Middleton Grange Shopping Centre

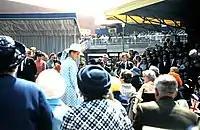
HRH Princess Anne at the opening of the shopping centre, May 1970

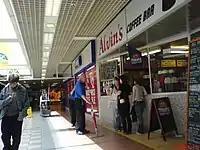
Inside Middleton Grange showing staff cleaning outside Alvin's Coffee Bar

Middleton Grange is a shopping centre in Hartlepool, England. It was built in 1969 and it was opened by Princess Anne on 27 May 1970. The site of the shopping centre was originally terraced streets that were demolished in the late 1960s.